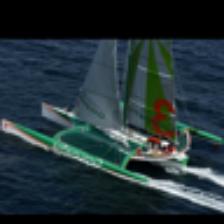
Label: NonHuman